Hot Springs National Park

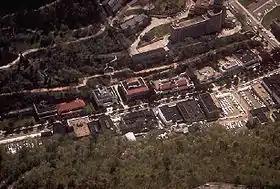
Aerial view of Hot Springs National Park showing the historic Bathhouse Row. Fourth from the left is the Fordyce Bathhouse which serves as the park visitor center.

For many years, this area was visited by chiefs and tribes of numerous indigenous peoples. They called it the "Valley of the Vapors" at the time of Spanish explorer Hernando de Soto's arrival in the area in 1541. He was the first known European to see the springs. Members of many Native American tribes had been gathering in the valley for over 8,000 years to enjoy the healing properties of the thermal springs. Around the 18th century the Caddo settled in the area, followed by the Choctaw, Cherokee, and other tribes from the Southeast across the Mississippi River. There was agreement among the tribes that they would put aside their weapons and partake of the healing waters in peace while in the valley. The Quapaw lived in the Arkansas River delta area and visited the springs.